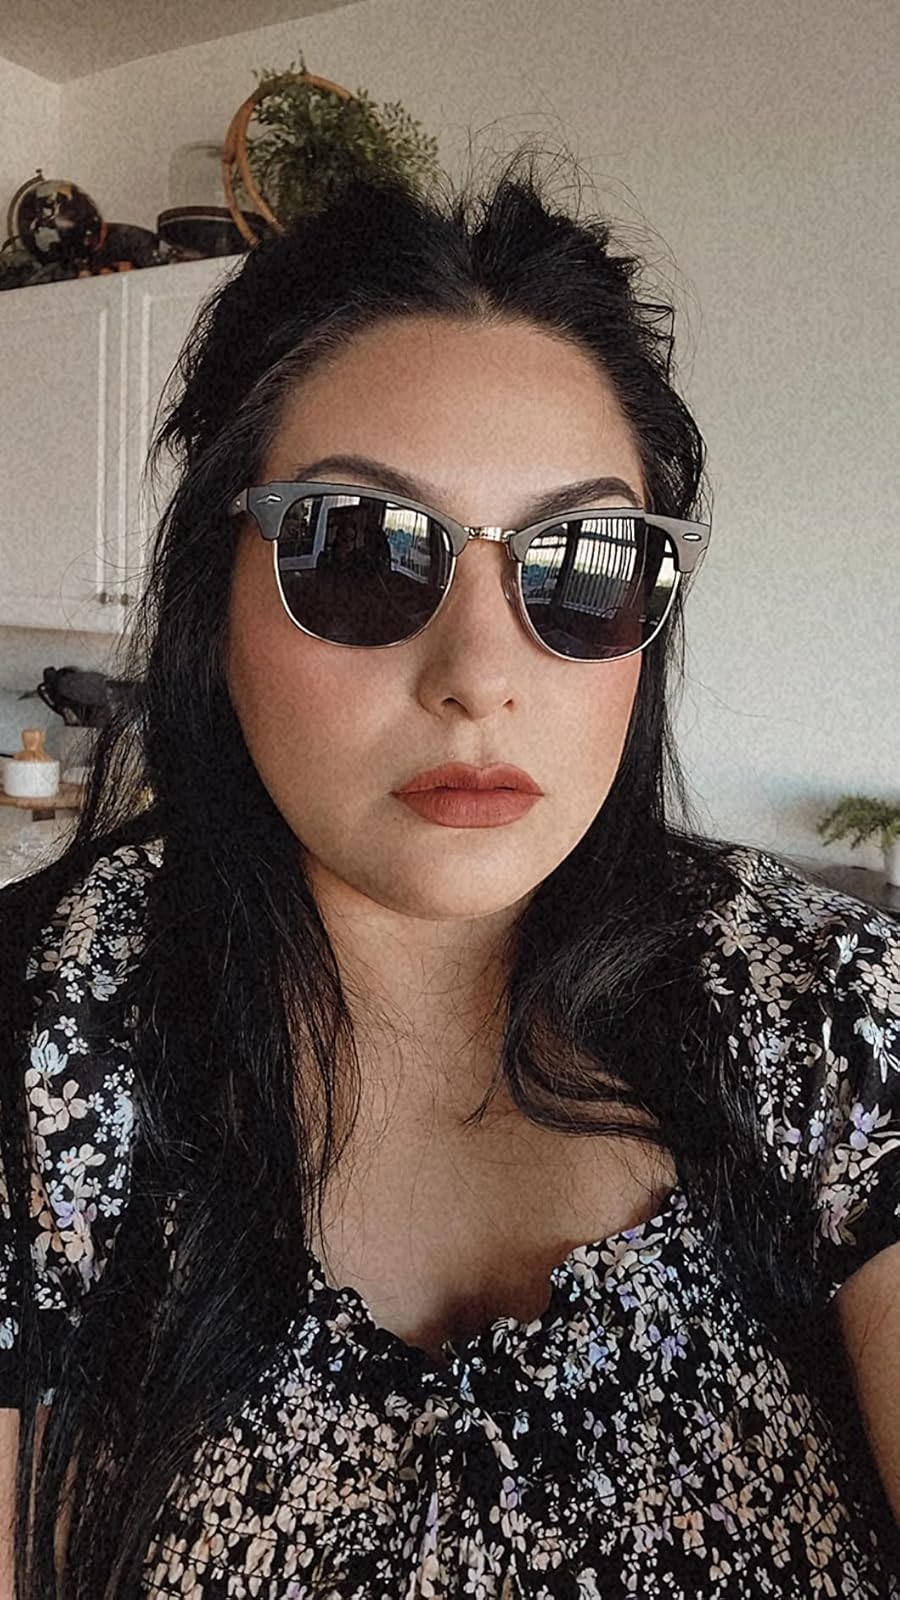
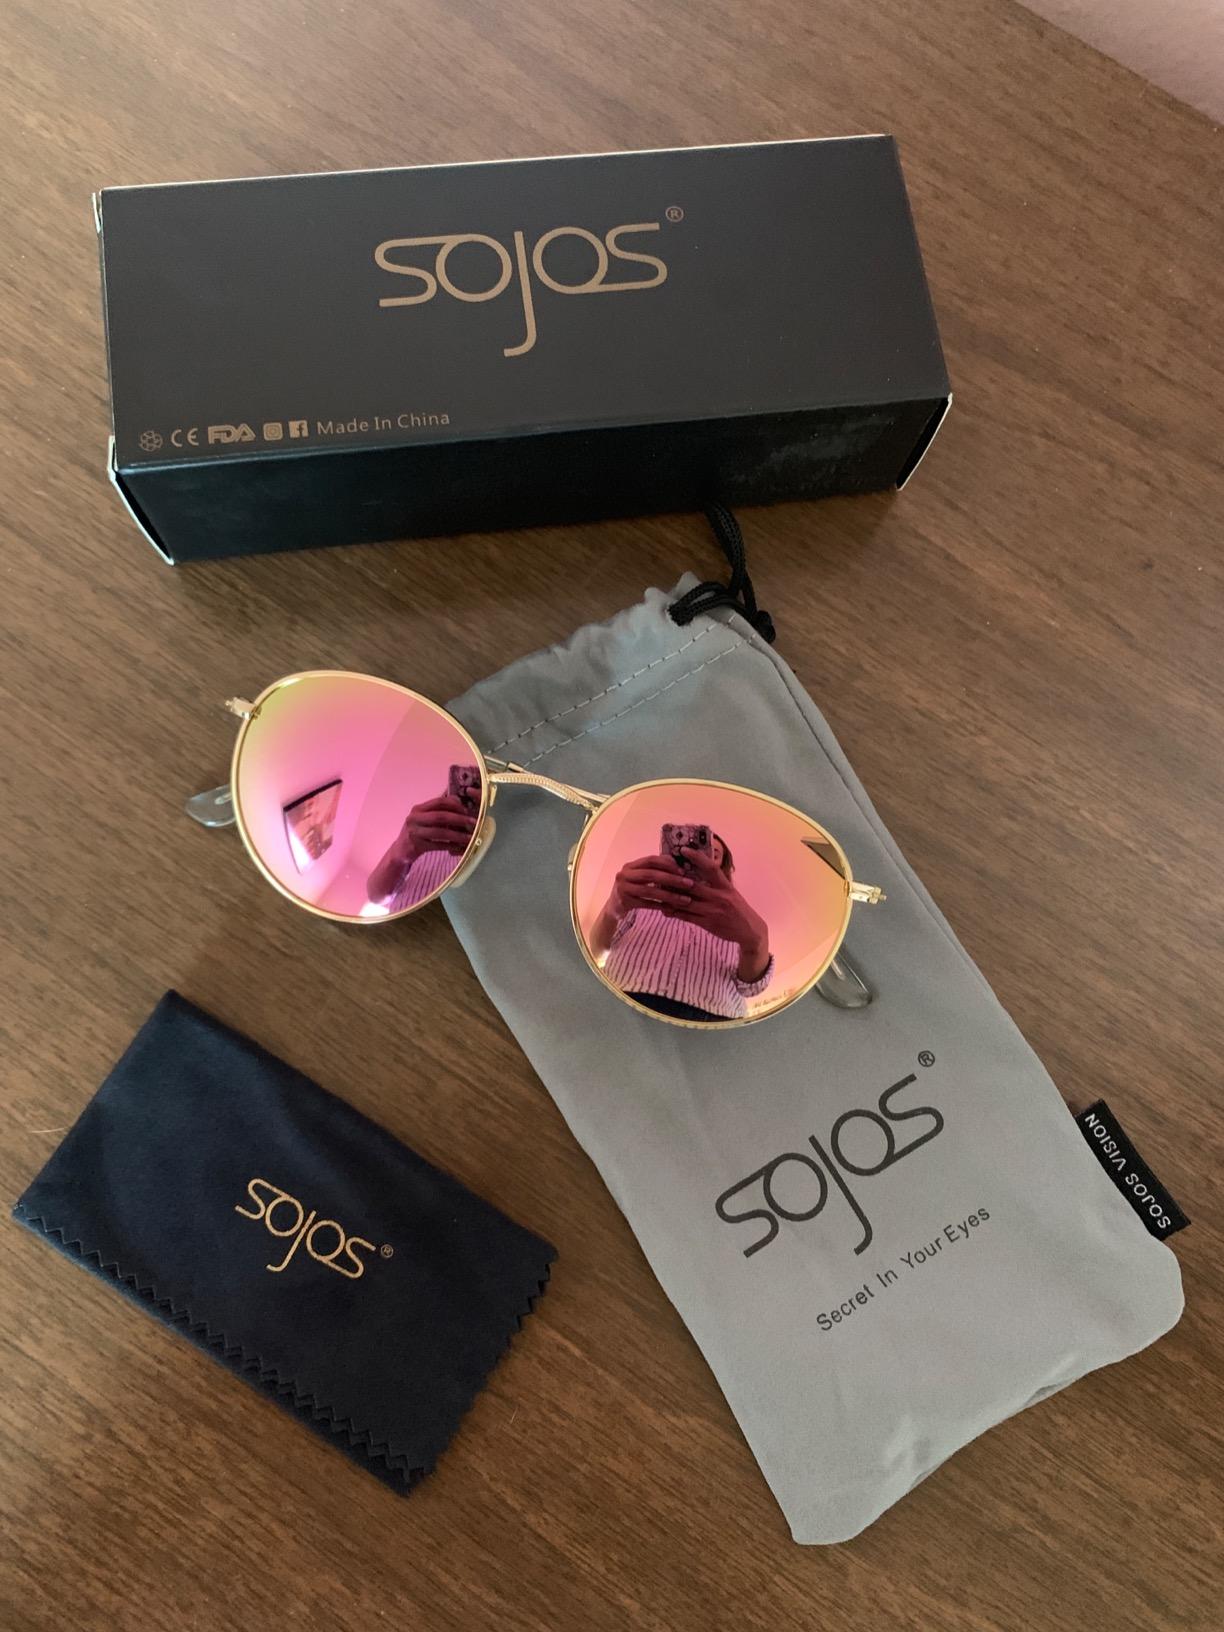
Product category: accessories_sunglasses
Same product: no